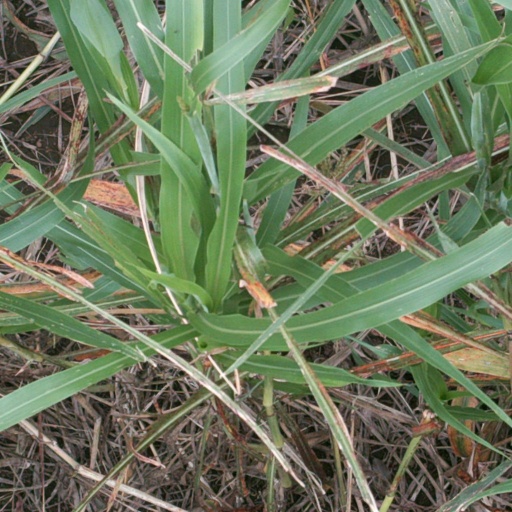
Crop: sorghum